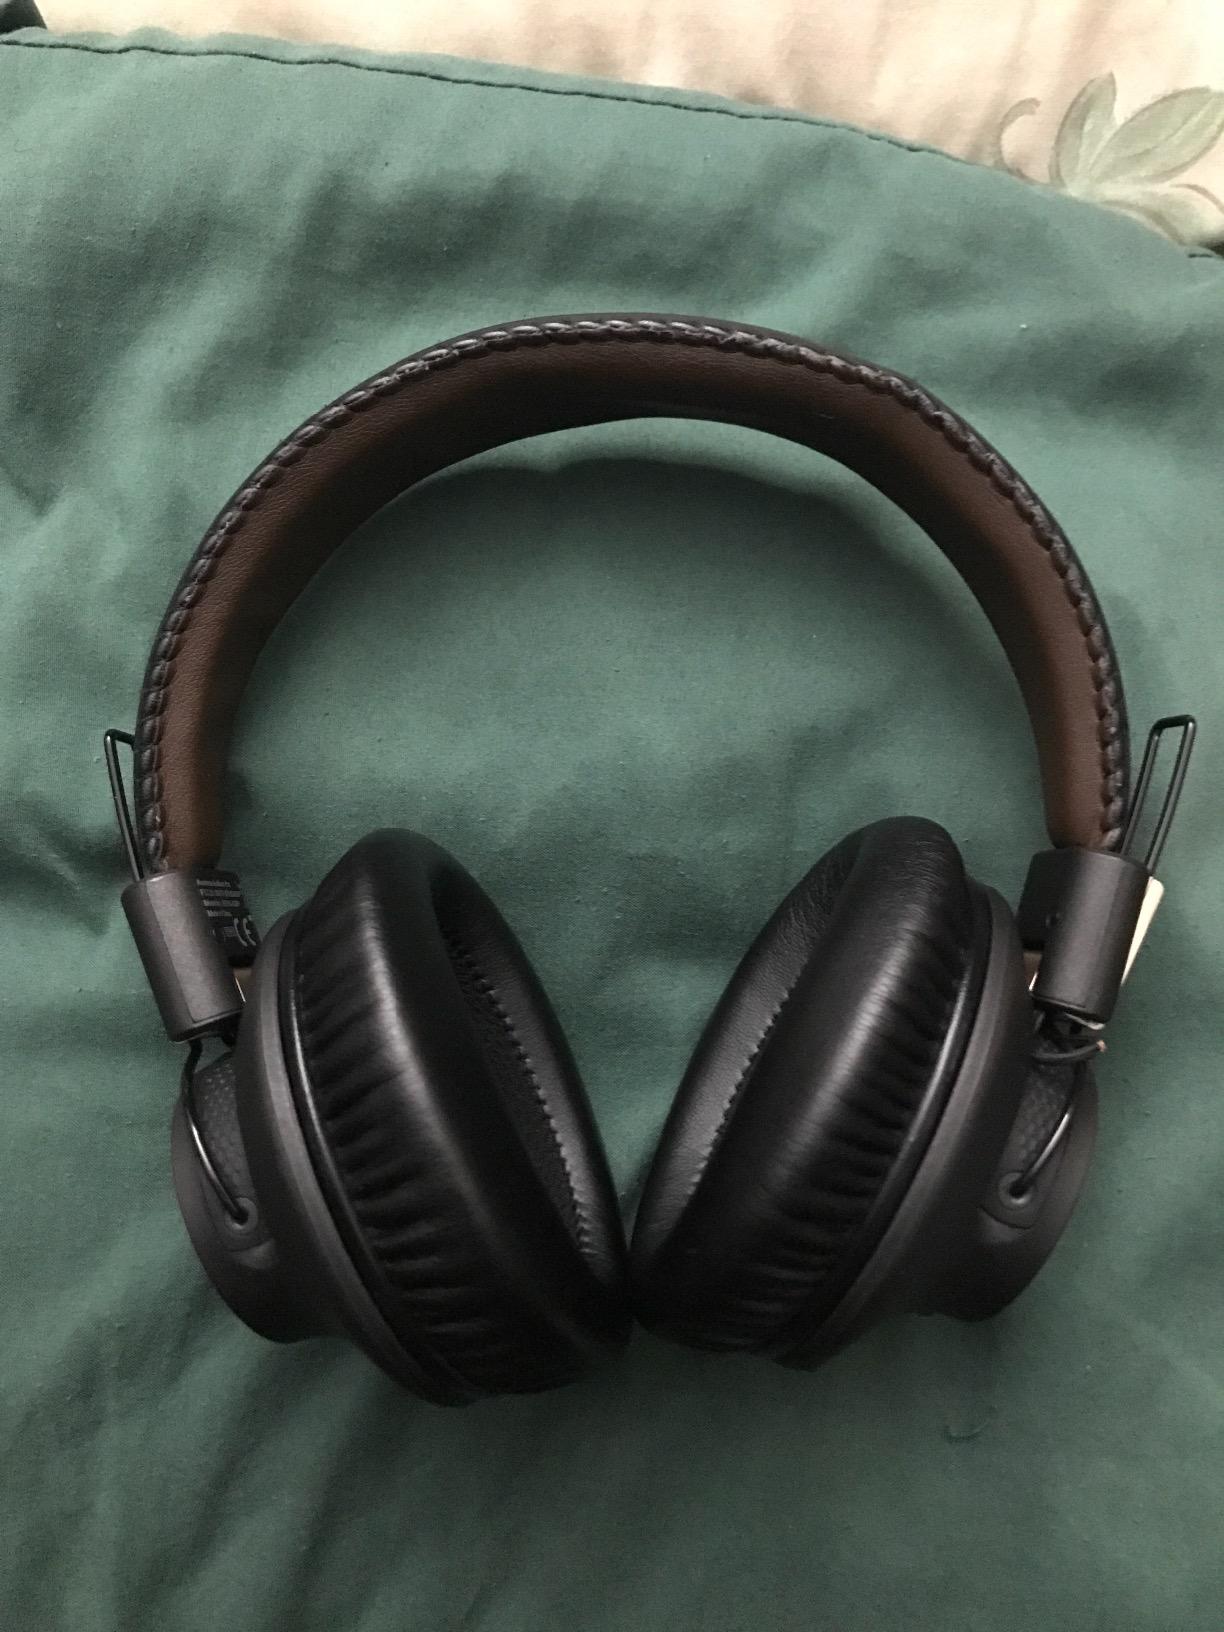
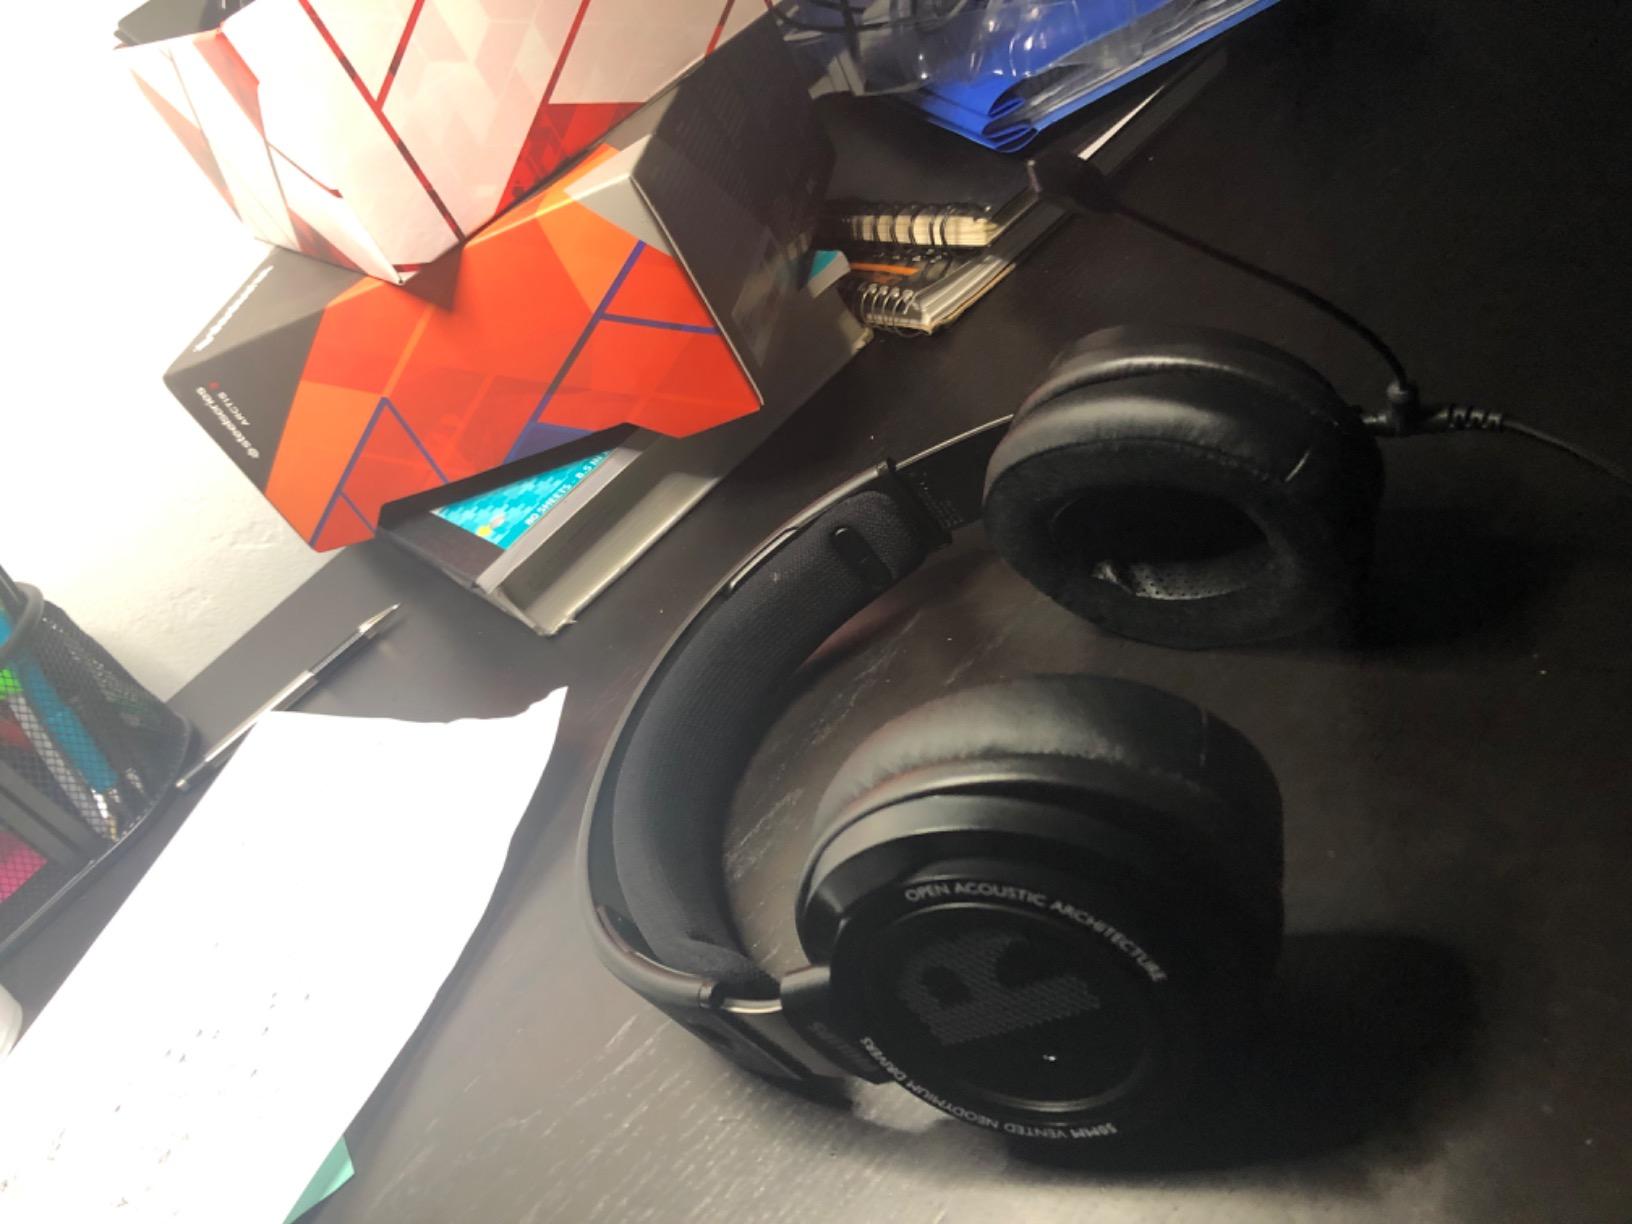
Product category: headphones
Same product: no